Walter Underhill

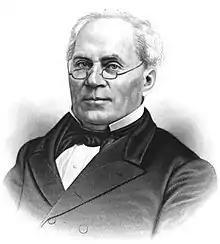
Walter Underhill, New York Congressman.

Walter Underhill (September 12, 1795 – August 17, 1866) was a United States representative from New York.